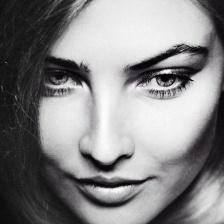
Label: faces